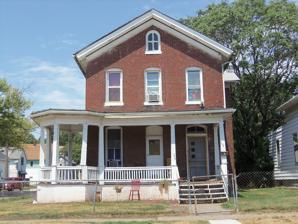
Building: Frank Picklum House
Country: United States of America
Year built: 1881
Historic house in Iowa, United States United States historic place Frank Picklum House U.S. National Register of Historic Places Show map of Iowa Show map of the United States Location 1340 W. 7th St. Davenport, Iowa Coordinates 41°31′36″N 90°35′38″W / 41.52667°N 90.59389°W / 41.52667; -90.59389 Area less than one acre Built 1881 MPS Davenport MRA NRHP reference No. 84001515 Added to NRHP July 27, 1984 The Frank Picklum House is a historic building located in the West End of Davenport, Iowa , United States. Picklum, who was a bricklayer and later a contractor, was the first person to live in the house and may have built it. Rooms were available for rent in the house by the late 1890s, but Picklum still lived here. The house was built in the McClellan style that was popular in late 19th century Davenport. The large Colonial Revival -style porch with the polygonal bay on the west side updated what is essentially a simple style. It has been listed on the National Register of Historic Places since 1984. References